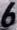
Number: 6